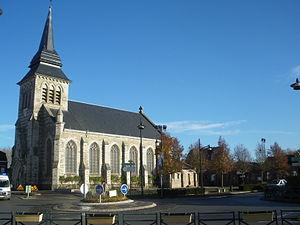
Carrefour central de Locon, avec au fond l'église.
Locon est une commune française située dans le département du Pas-de-Calais en région Hauts-de-France.